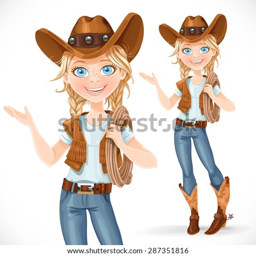
beautiful girl in a cowboy hat and with lasso says something , isolated on a white background